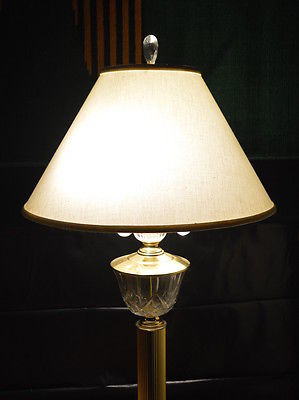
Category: lamp